Joy (Hunt novel)

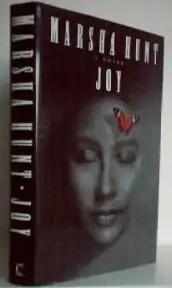
First edition cover

Joy (1990) is a novel by Marsha Hunt about the relationship between two African-American women that is based on secrets, lies, and delusion. Mainly set in a posh New York apartment in the course of one day in the spring of 1987, the novel contains frequent flashbacks that describe life in a black neighbourhood in the 1950s and 1960s. The book also deals with stardom in the music business and some people's inability, despite their riches, to make their own American Dream come true and to lead fulfilled lives.